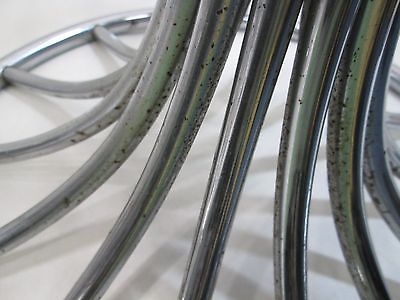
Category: chair